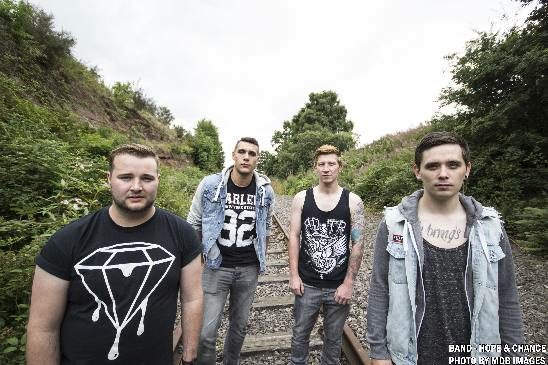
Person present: Yes